Battle of Salamanca

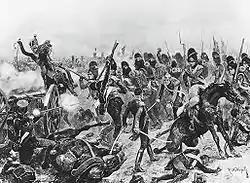
At the Battle of Salamanca, Sir Edward Pakenham's 3rd Division charges Thomieres

When the British 3rd Division and D'Urban's brigade reached the top of the French "L", they attacked Thomières. At the same time, Wellington launched the 5th and 4th divisions, backed by the 7th and 6th divisions, at the long side of the French "L".